Battery F, 1st Pennsylvania Light Artillery

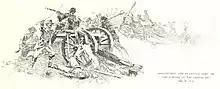
Gunners of Battery F fight Confederates hand to hand at the Battle of Gettysburg

Duty in the defenses of Washington until October 1861 and on the Upper Potomac, between Edward's Ferry and Hancock, Md., until February 1862. Advance on Winchester March 1–12. Reconnaissance toward Strasburg and action near Winchester March 7. Ordered to join Abercrombie's Brigade March 21, and moved to Warrenton Junction. Pursuit of Jackson up the Shenandoah Valley March 24-April 27. Rappahannock Crossing April 18. Pope's Campaign in northern Virginia August 1-September 2. Battle of Cedar Mountain August 9. Fords of the Rappahannock August 21–23. Thoroughfare Gap August 28. Battle of Groveton August 29. Bull Run August 30. Chantilly September 1. Maryland Campaign September 6–24. Battle of Antietam September 16–17. Duty at Sharpsburg, Md., until October 30. Movement to Falmouth, Va., October 30-November 19. Battle of Fredericksburg December 12–15. "Mud March" January 20–24, 1863. At Falmouth and Belle Plain until April. Chancellorsville Campaign April 27-May 6. Operations at Pollock's Mill Creek April 29-May 2. Fitzhugh's Crossing April 29–30. Chancellorsville May 2–5. Gettysburg Campaign June 11-July 24. Battle of Gettysburg July 2–4. Advance to line of the Rapidan September 13–17. Bristoe Campaign October 9–22. Auburn and Bristoe October 14. Advance to line of the Rappahannock November 7–8. Mine Run Campaign November 26-December 2. Demonstration on the Rapidan February 6–7, 1864. Morton's Ford February 6–7. Camp near Stevensburg, Va., until May. Rapidan Campaign May 4-June 12. Battle of the Wilderness May 5–7. Spotsylvania May 8–12. Spotsylvania Court House May 12–21. Assault on the Salient May 12. North Anna River May 23–26. Line of the Pamunkey May 26–28. Totopotomoy May 28–31. Cold Harbor June 1–12. Before Petersburg June 16–18. Siege of Petersburg June 16, 1864 to April 2, 1865. Jerusalem Plank Road June 21–22, 1864. Demonstration north of the James River at Deep Bottom July 27–29. Deep Bottom July 27–29. Demonstration north of the James at Deep Bottom August 13–20. Strawberry Plains August 14–18. Fall of Petersburg April 2, 1865. Moved to Washington, D.C., May. Grand Review of the Armies May 23.